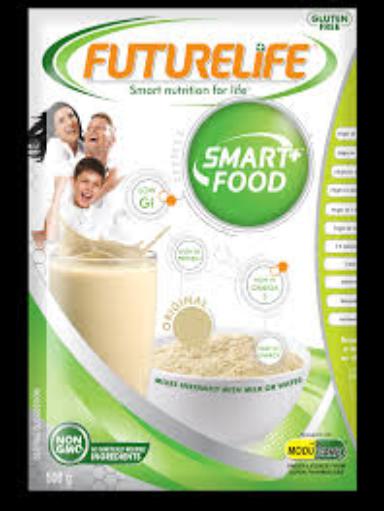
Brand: Futurelife SmartFood
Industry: Food